Taipan Business Centre

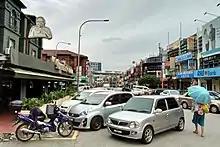
Taipan Business Centre in December 2018

Taipan Business Centre, also known as USJ 10, is a commercial district in the UEP Subang Jaya (USJ) area of Subang Jaya, Selangor, Malaysia. It is constructed in the 1990s by developer Sime UEP Sdn Bhd and is notable as the main business district in USJ.